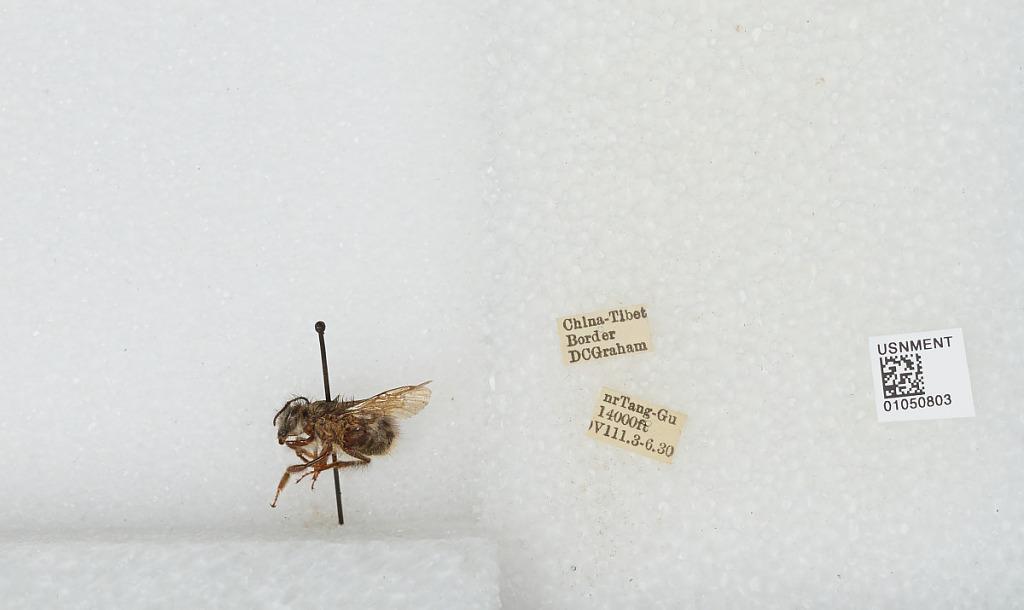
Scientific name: Bombus sp.
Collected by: D. Graham
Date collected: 1930-8-3
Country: China
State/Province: Sichuan
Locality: China-Tibet Border near Tang-Gu